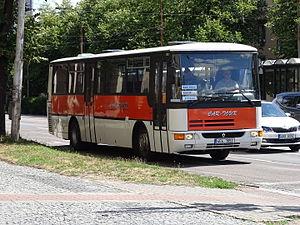
Karosa est une entreprise tchèque de carrosseries créé en 1895 dans la ville de Vysoké Mýto. Elle a été rachetée par Irisbus le 1ᵉʳ janvier 1999, et a été renommée en 2007 Irisbus Czech Republic. Depuis 2014, elle est l'une des usines d'Iveco Bus.